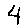
Label: 4